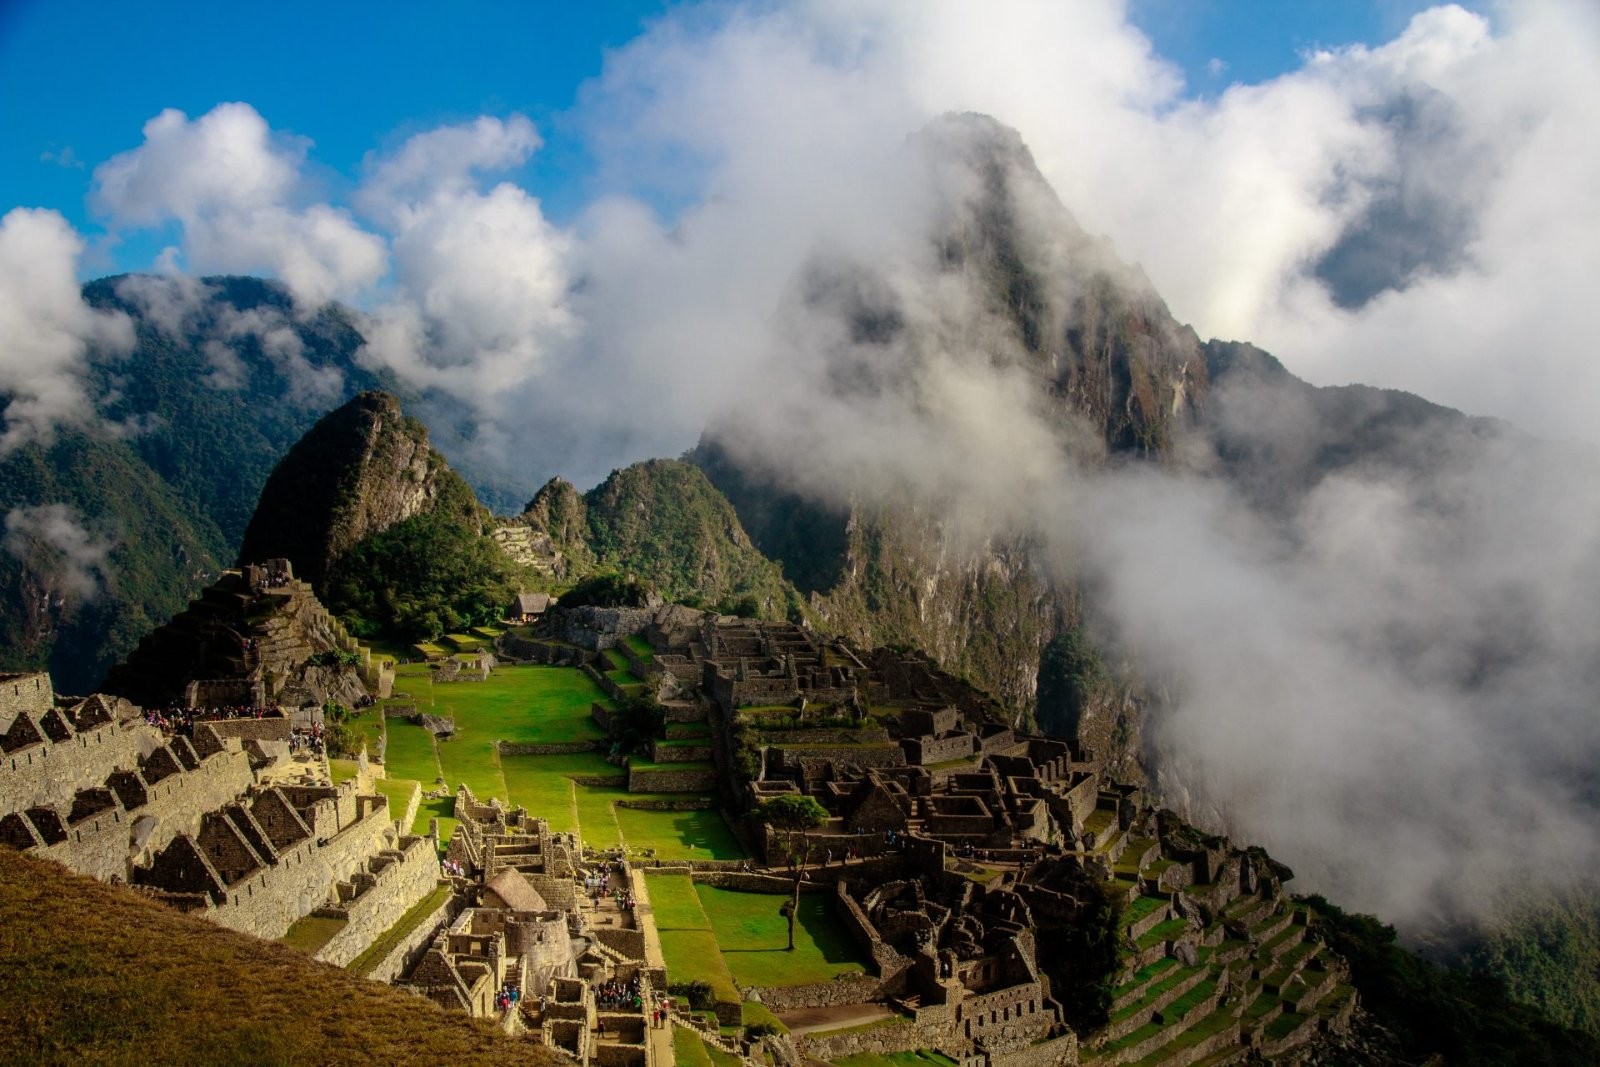
Landmark: Machu Picchu